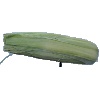
Label: corn_husk